Mercury-Atlas 8

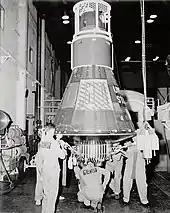
Men in overalls clustered around the base of an upright conical spacecraft, which is two or three times taller than them, inside a large room

The mission objectives involved evaluating the performance of the spacecraft over six orbits, as well as the effect of prolonged microgravity on the pilot. The specific spacecraft systems would also be evaluated and tested, and the worldwide tracking and communications network would be tested to see how well it would stand up in an extended mission. The flight control experiments included manually turning the spacecraft around, yaw and pitch manoeuvres to determine how easy it was to control the spacecraft attitude, realignment of the onboard gyroscopes in flight, and leaving the spacecraft to drift on-orbit.